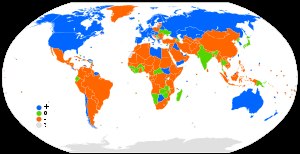
Indvandring
Nettoindvandringsrater i 2016: positive (blå), negative (orange), stabile (grøn) og ingen data (grå). Kilde: CIA Factbook.
Indvandring eller immigration angiver den proces, hvor mennesker fra ét land flytter til et andet land, permanent eller for en længere periode. Set fra den modsatte synsvinkel er der tale om udvandring eller emigration.